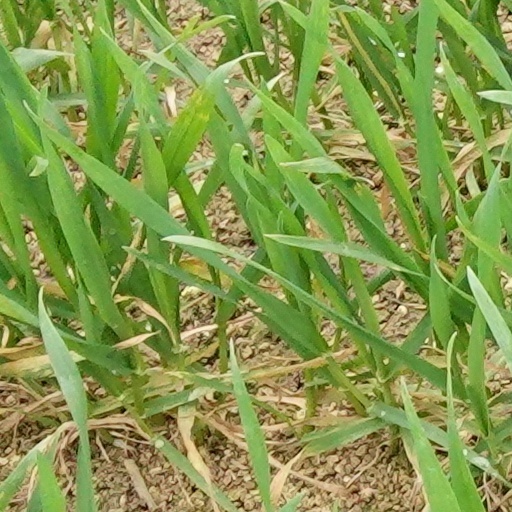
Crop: wheat